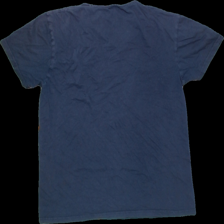
View: back
Type: T-shirt
Category: Ladies
Brand: Not Applicable
Colors: Blue
Material: 100%cotton
Trend: No trend
Stains: Yes
Price range: <50
Recommended usage: Export